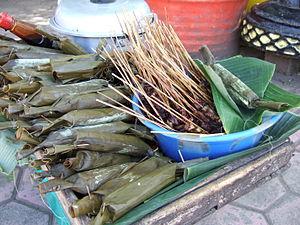
Le lontong est un gâteau de riz compressé en forme de cylindre et enveloppé dans une feuille de bananier, que l'on trouve couramment en Indonésie, Malaisie et Singapour. Le riz enroulé dans une feuille de bananier puis bouilli et coupé en morceaux est un accompagnement de remplacement du riz cuit classique. En Malaisie, on l'appelle nasi himpit. La plus petite taille de lontong, farci de légumes et parfois avec de la viande, est mangé en snack. La texture est similaire aux ketupat, à la différence que ces derniers sont réalisés avec des janur, tandis que le lontong utilise des feuilles de bananiers.